The Jerusalem International Writers Festival

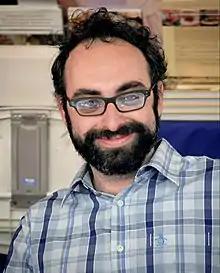
Gary Shteyngart

Featuring Writers: Shimon Adaf (IL), Noga Albalach (IL), Lila Azam Zanganeh (FR\IR), Nir Baram (IL), Sarah Blau (IL), Dror Burstein (IL), Jesus Carrasco (ES), Orly Castel Bloom (IL), Galit Dahan Carlibach (IL), Anita Desai (IN/US), Kiran Desai (/IN/US), Alex Epstein (IL), Assaf Gavron (IL), Shira Geffen (IL), Arik Glasner (IL), Michal Govrin (Prof.) (IL), David Grossman (IL), Matan Hermoni (IL), Mai Jia (CN), Dikla Keidar (IL), Etgar Keret (IL), Anthony Marra (US), Colum McCann (IE/US), Noa Menhaim (IL), Tamar Merin (IL), Sami Michael (IL), Dror Mishani (IL), Ruby Namdar (US\IL), Tal Nitzan (IL), Shelly Oria (US\IL), Leonid Pekarovsky (US), Dorit Rabinyan (IL), Yishai Sarid (IL), Asaf Schurr (IL), Meir Shalev (IL), Zeruya Shalev (IL), Yaara Shehori (IL), Ayman Sikseck (IL), Ronny Someck (IL), Gary Shteyngart (US), Juan Gabriel Vásquez (CO), Noa Yedlin (IL), Abraham B. Yehoshua (IL), Nell Zink (US/DE).